WNIC

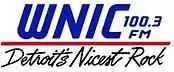
100.3 WNIC Logo 1990-2002

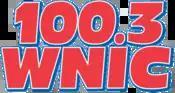
100.3 WNIC Logo 2003–2010

WKNR-FM dropped its progressive rock format in 1971 to become "Stereo Island," a cross between Beautiful Music and Middle of the Road that could be described as an early form of what would later be called Soft Adult Contemporary. "Stereo Island" was successful and spawned imitators such as WFMK in Lansing, Michigan. In 1972, both WKNR and WKNR-FM were sold and became WNIC-AM-FM, simulcasting a straightforward Beautiful Music format. The WNIC call letters were meant to denote the station's "NICe" music. In 1976, WNIC adopted a more up-tempo sound called "Rock 'n' Easy", and moved to its current adult contemporary format.